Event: Nepal Earthquake
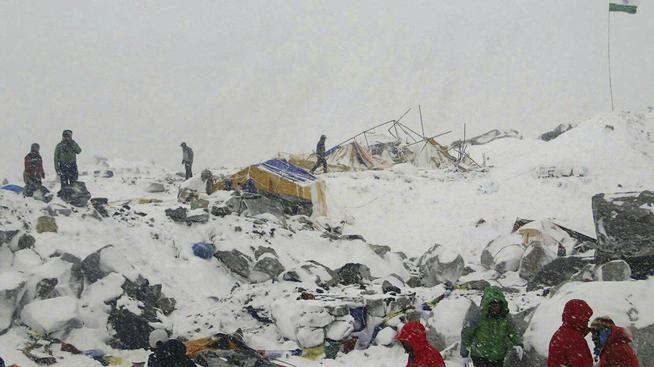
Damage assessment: damage